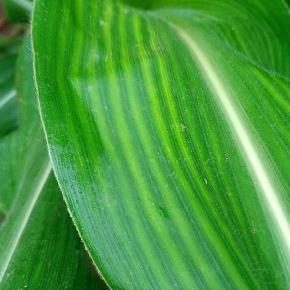
Crop: Maize
Condition: stripe-d